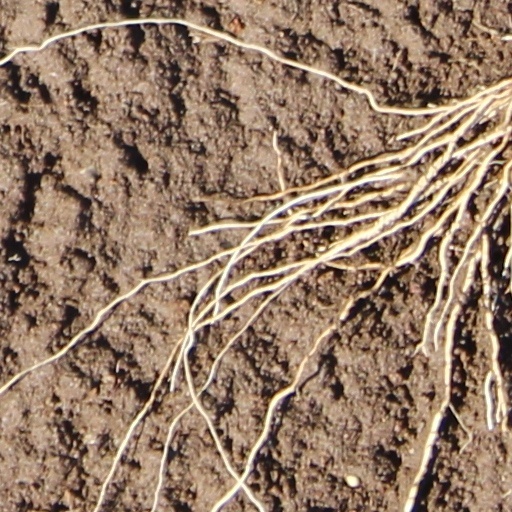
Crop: wheat